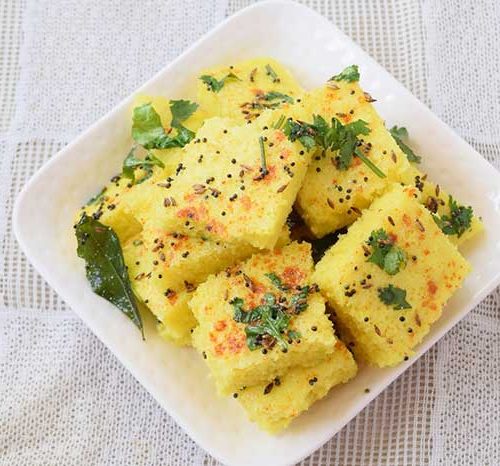
Dish: dhokla